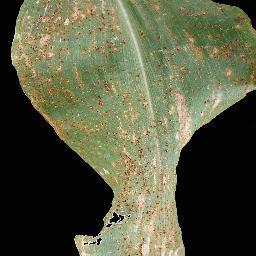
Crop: corn
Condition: (maize)_common_rust